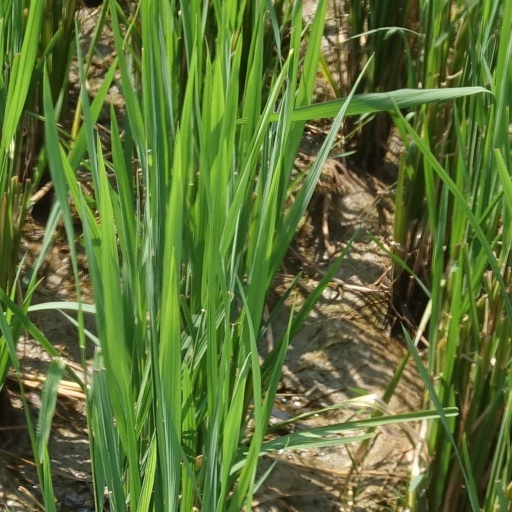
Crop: rice